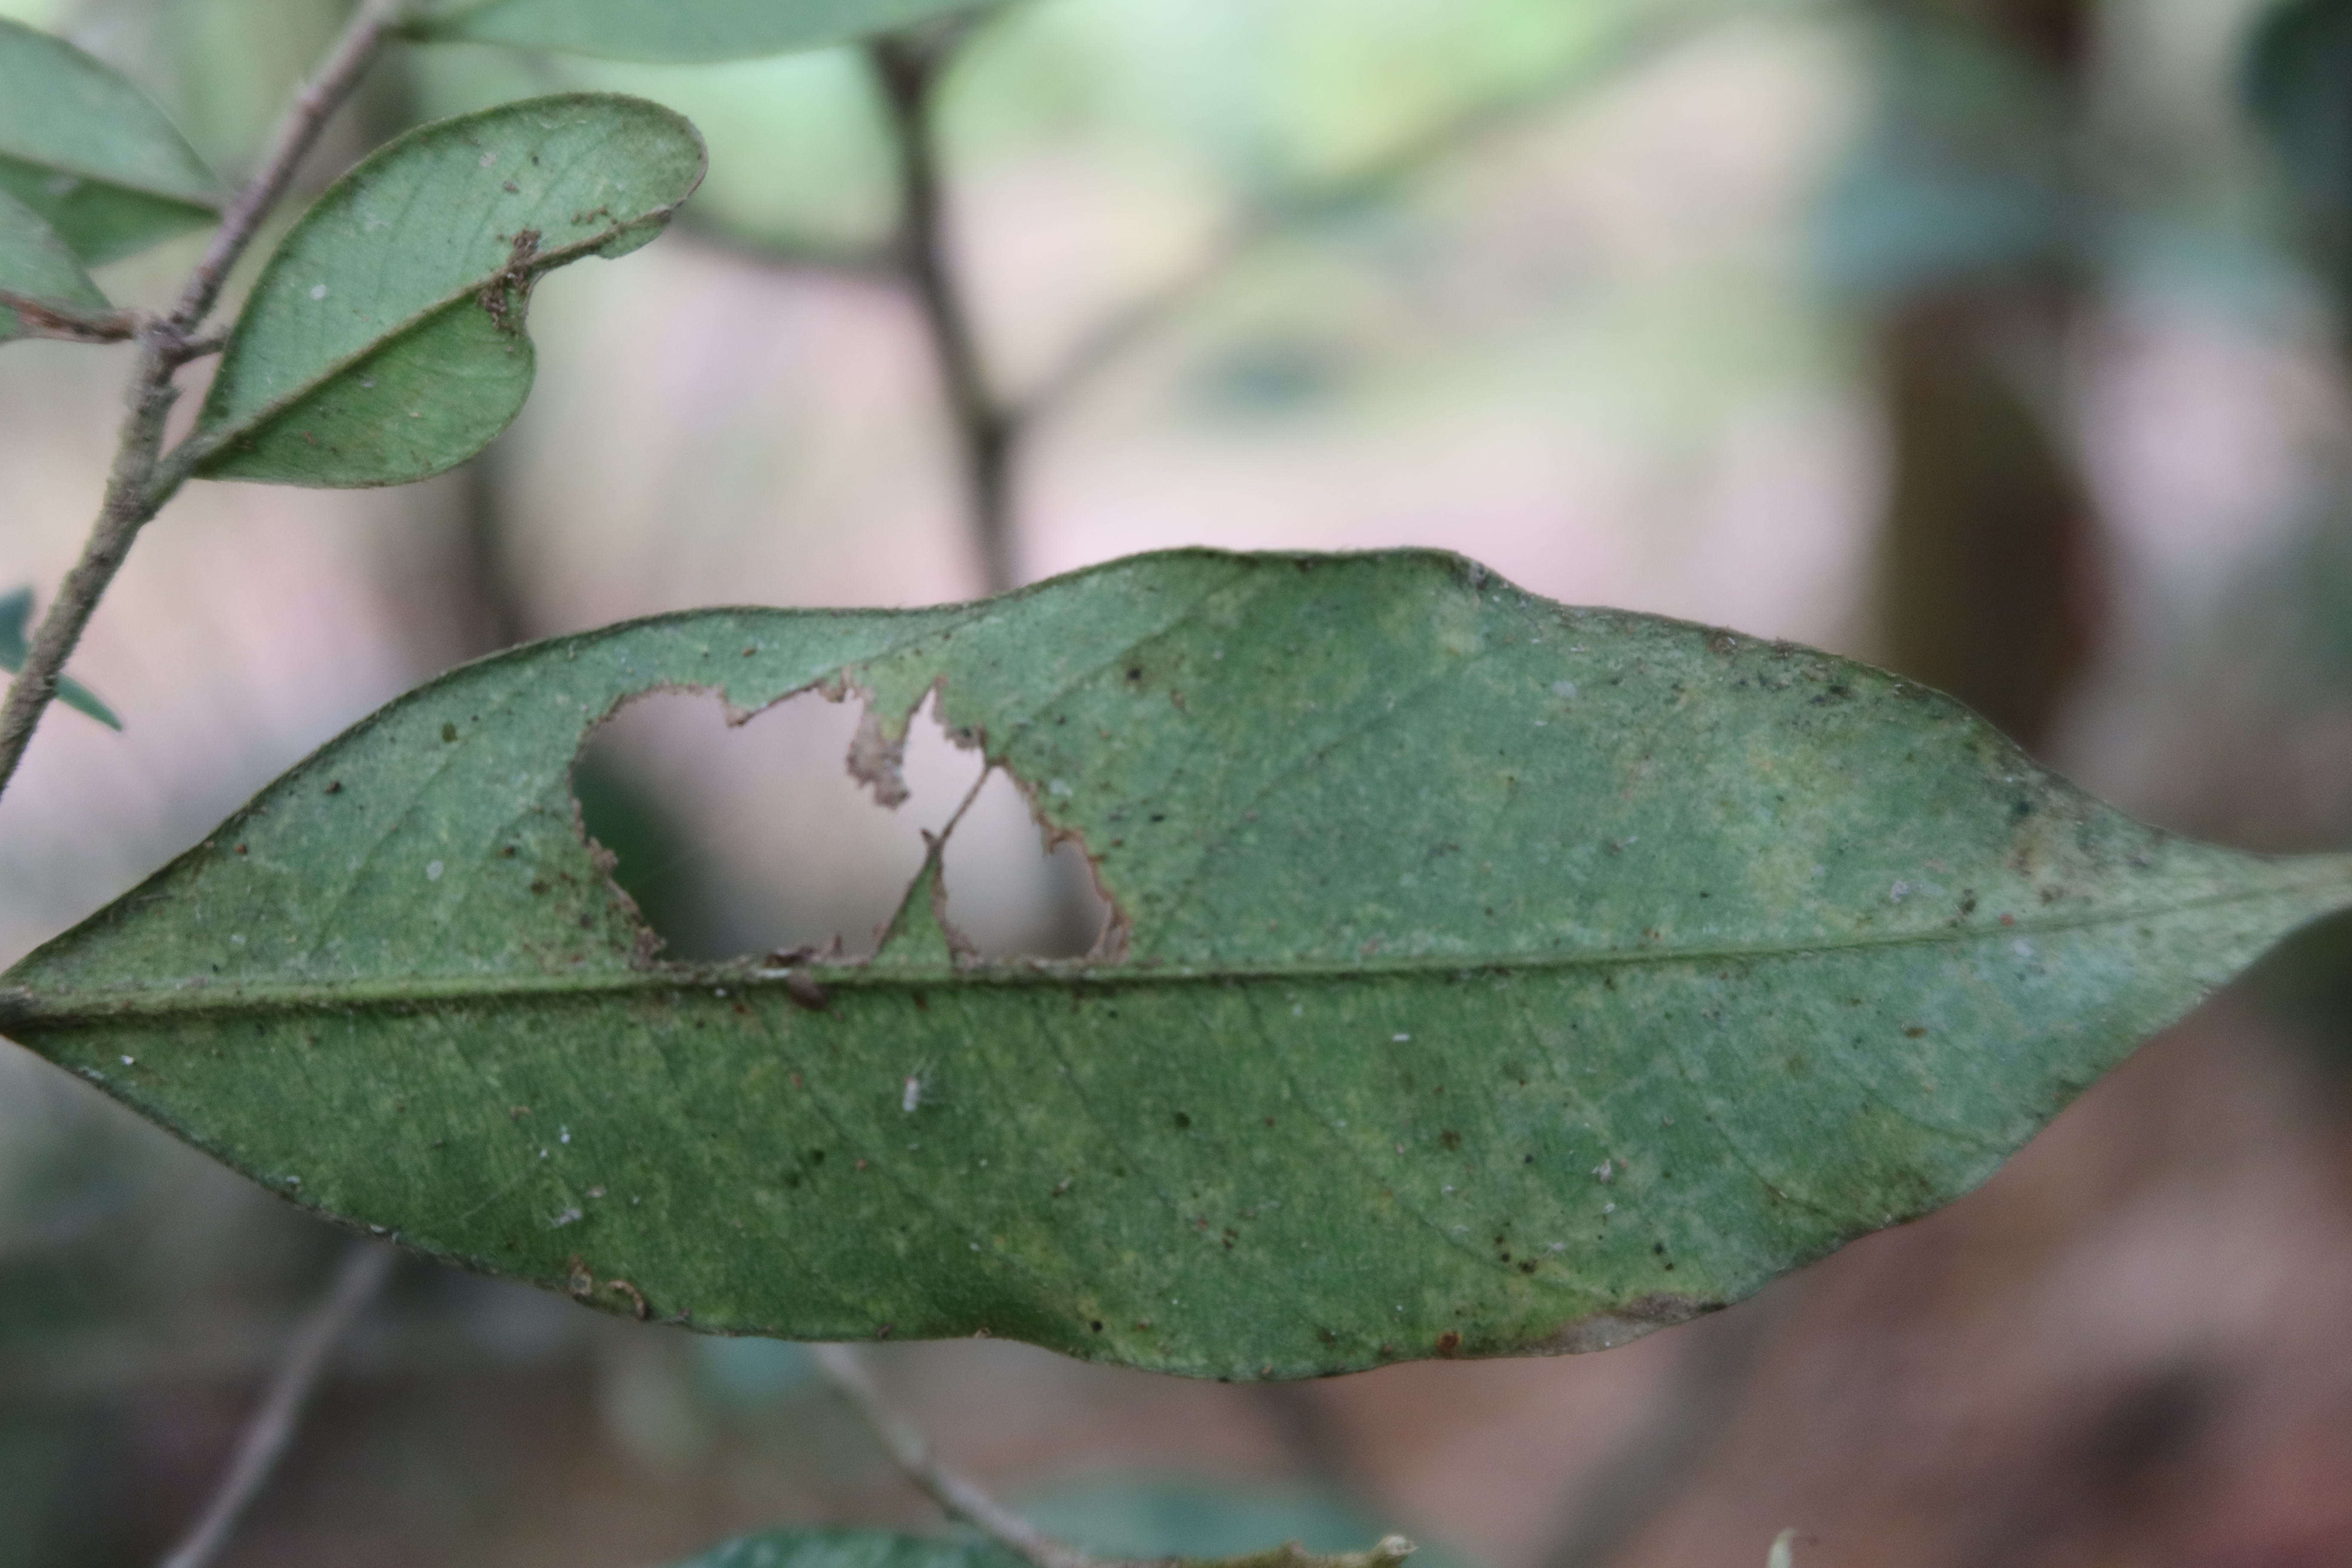
Label: Black spots